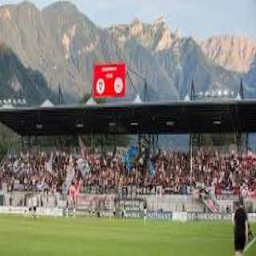
Rheinpark Stadium